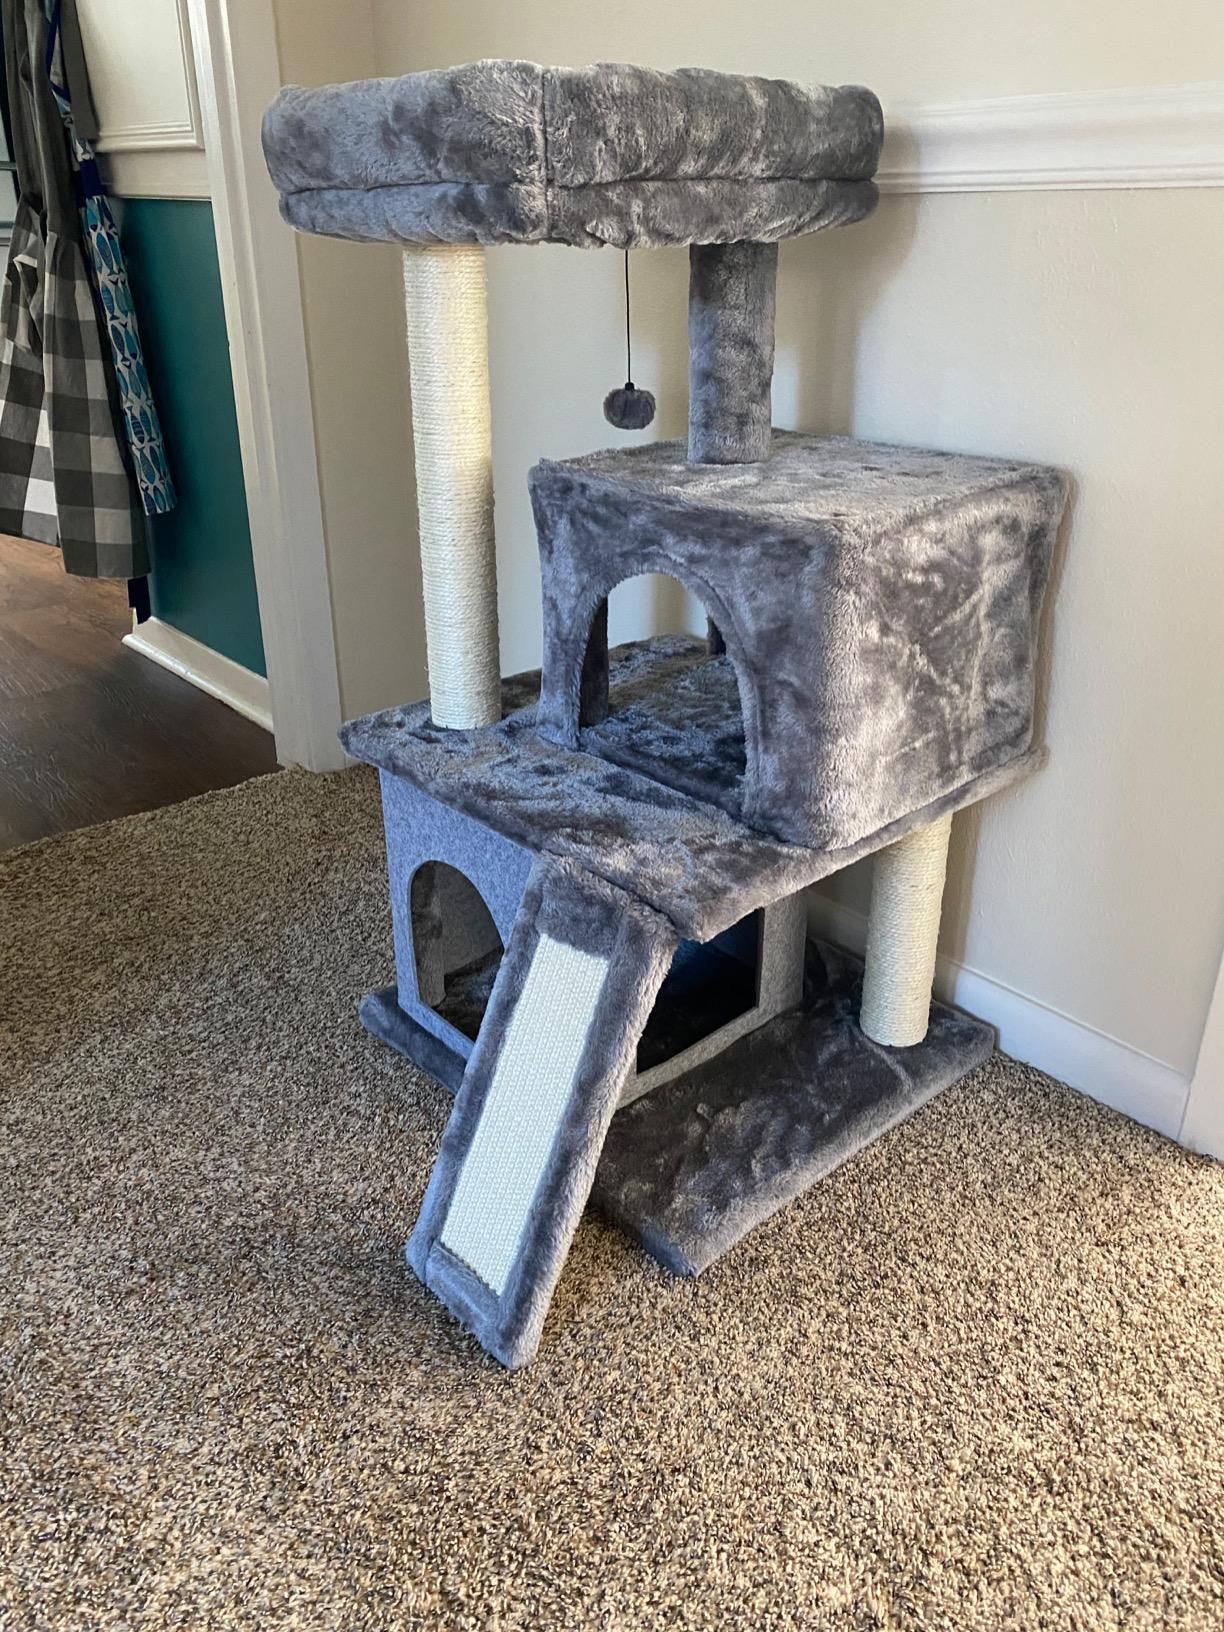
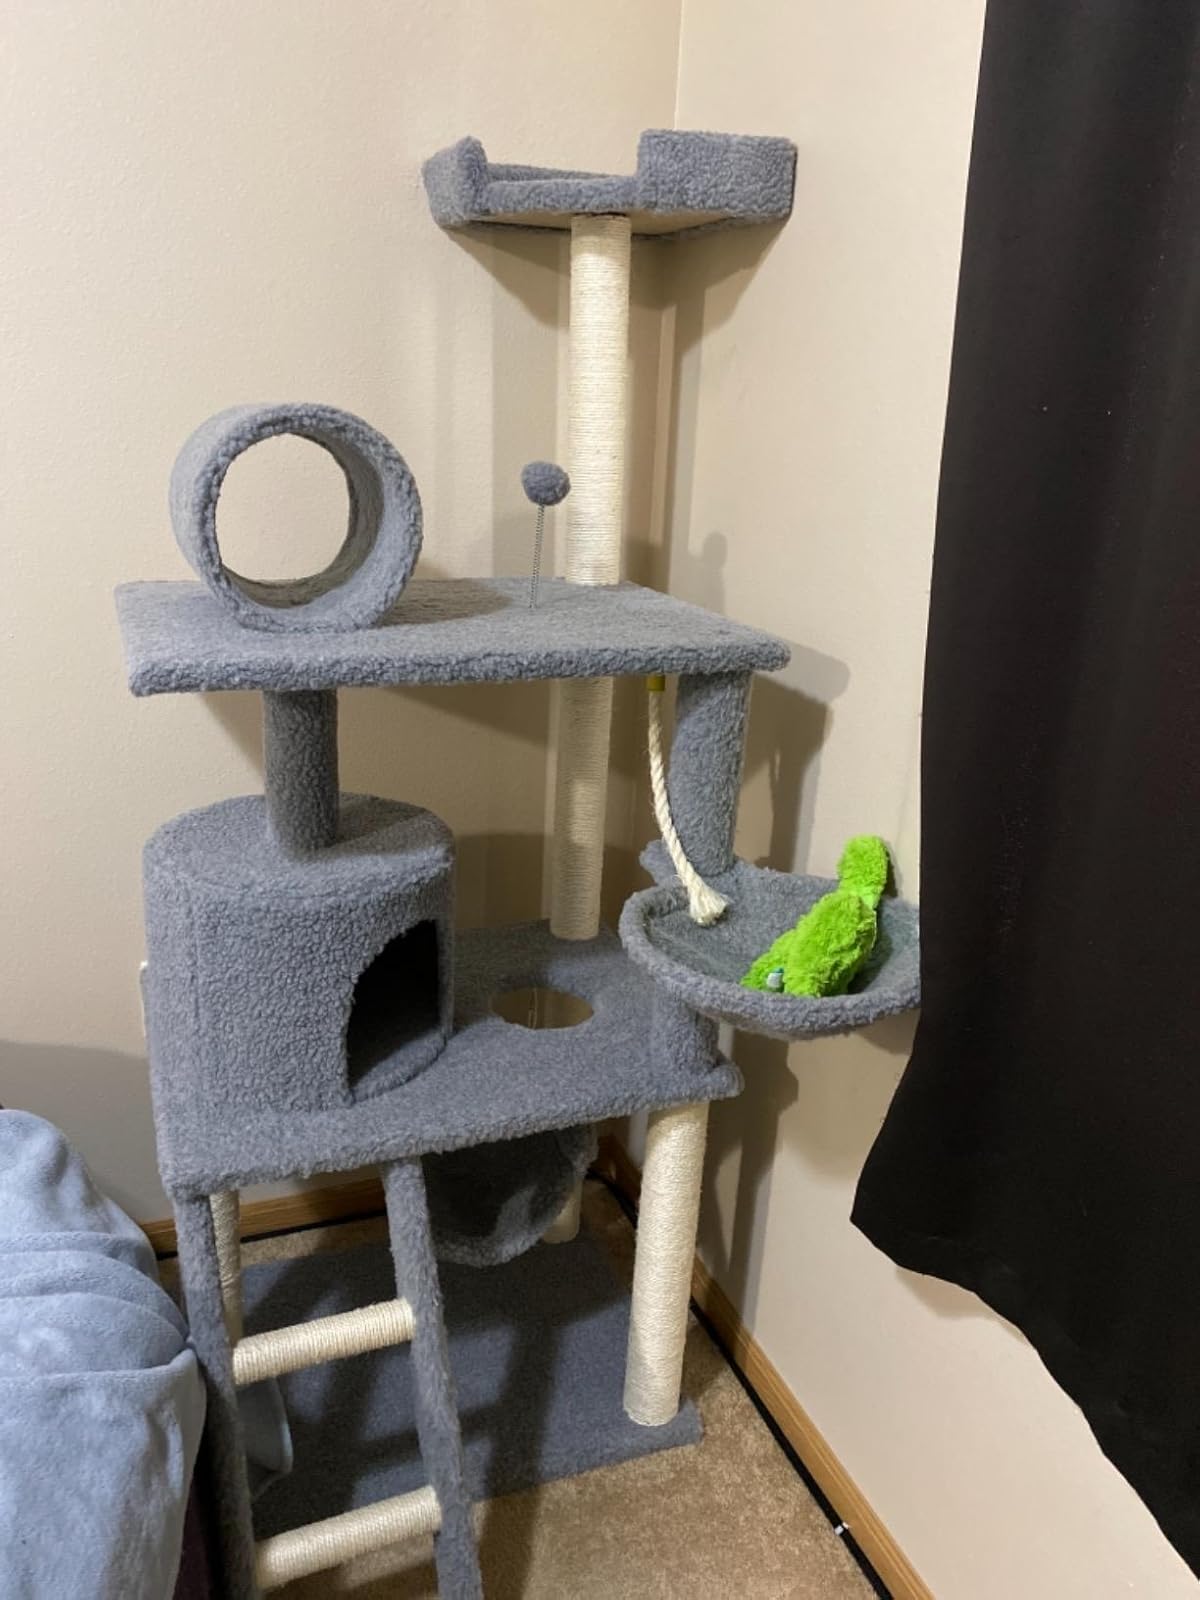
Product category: items_cat tree
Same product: no